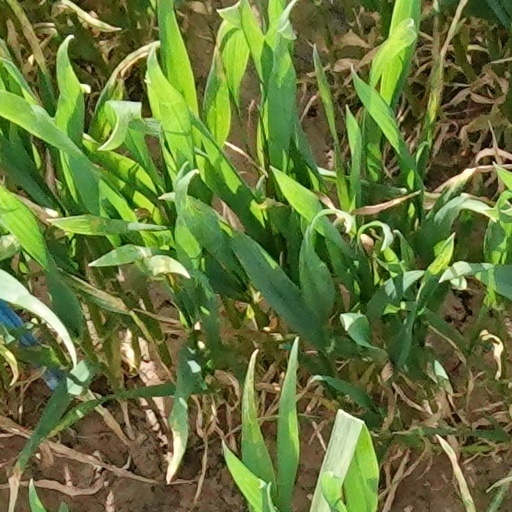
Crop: wheat